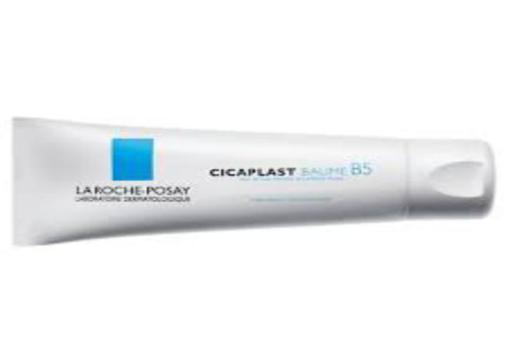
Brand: la roche-posay
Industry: Necessities